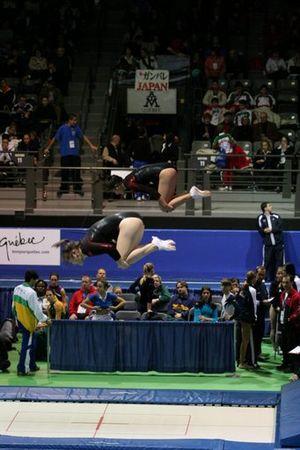
Le terme générique de trampoline englobe trois disciplines : le trampoline, le tumbling et le double mini trampoline. Sport acrobatique où l'on doit sauter dessus.
La gymnastique est un terme générique qui regroupe aujourd'hui des formes très diverses de disciplines sportives, pratiquées pour le loisir ou la compétition : gymnastique artistique, gymnastique rythmique, trampoline, gymnastique acrobatique, gymnastique aérobic, tumbling. Le terme est aussi appliqué à des formes d'activités dites gymniques, plus ou moins liées à la santé ou à la condition physique des personnes la pratiquant, telles que l'aquagym ou le fitness.